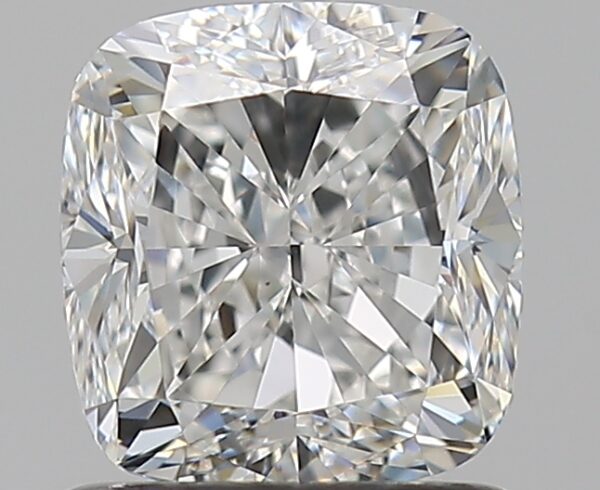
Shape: cushion
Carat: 1.2
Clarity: VS1
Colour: G
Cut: VG
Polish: EX
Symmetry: VG
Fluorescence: N
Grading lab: GIA
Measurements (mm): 5.93 x 5.56 x 3.97